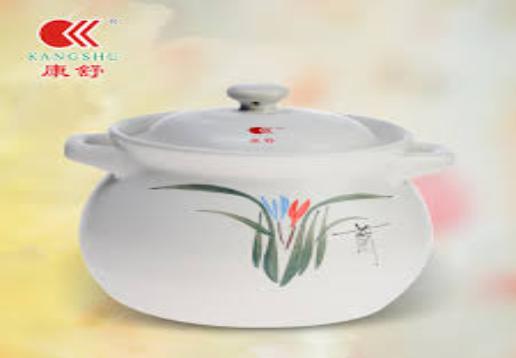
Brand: kangshu
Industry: Others